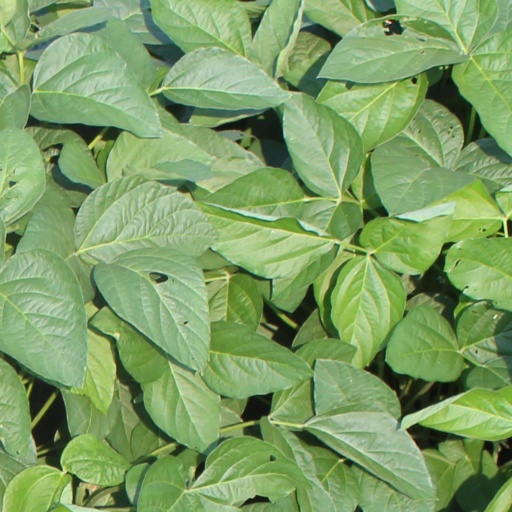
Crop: soybean